Black Lives Matter art

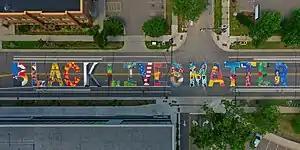
Black Lives Matter mural in Minneapolis, July 2020

Many artworks related to the Black Lives Matter movement have been created. These works are either seen as a direct tribute to those who have died or more broadly to the movement. Often the pieces are created in the streets as to be more publicly visible. As such several attempts have been made at preserving the art created in protest on the basis of their artistic merit and cultural significance. Increasingly, the erasure of the artwork has been a problem for preservationists. As such, the artworks below represent a fraction of the works created.